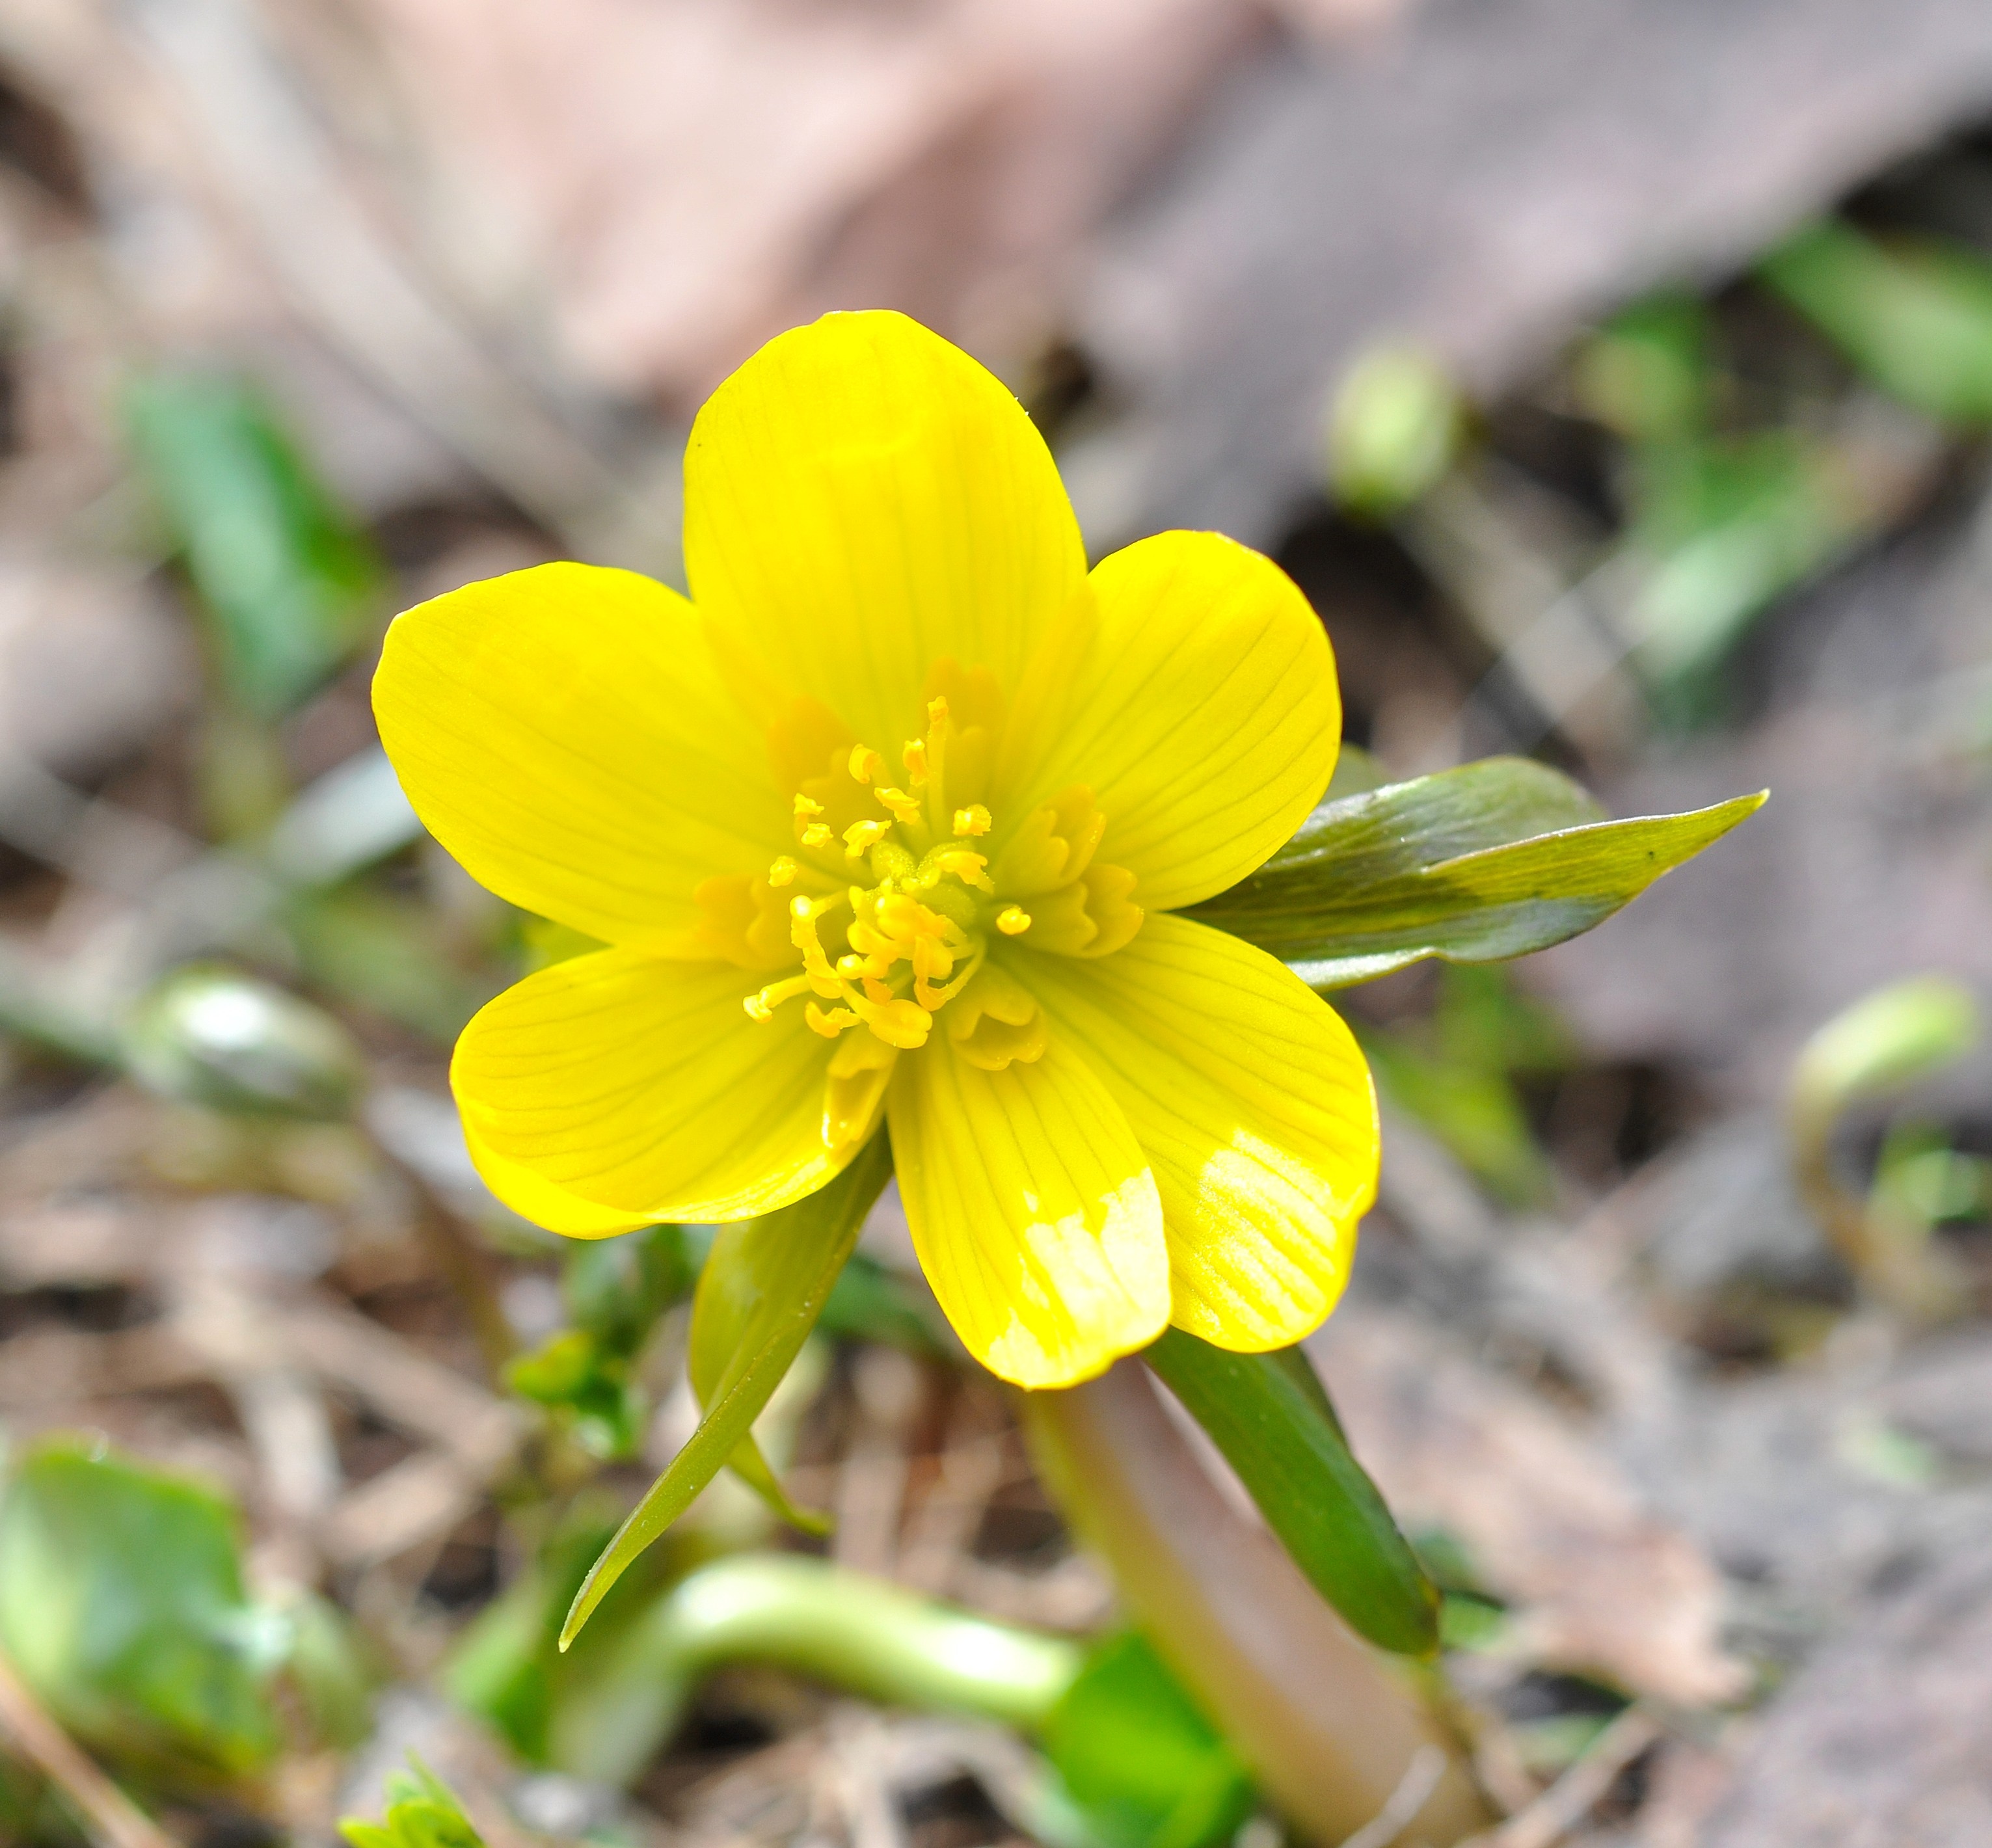
nature, blossom, plant, meadow, flower, bloom, spring, macro, botany, yellow, garden, close, flora, wildflower, early bloomer, spring flower, macro photography, harbinger of spring, flowering plant, land plant, large flowered evening primrose, winterling